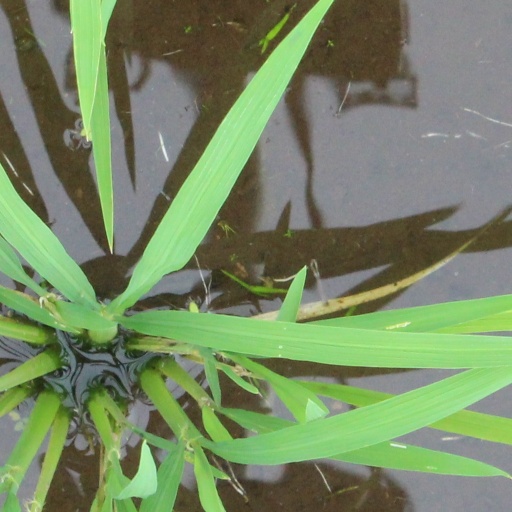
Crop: rice